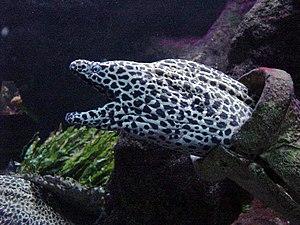
Murène tachetée (Gymnothorax moringa) à l'Océarium du Croisic, France
Les Gymnothorax sont un genre de murènes de la famille des Muraenidae.